Answer in natural language. Considering the relative positions, is white colour dining table above or below abstract rectangle frame on wall? Choose between the following options: above or below
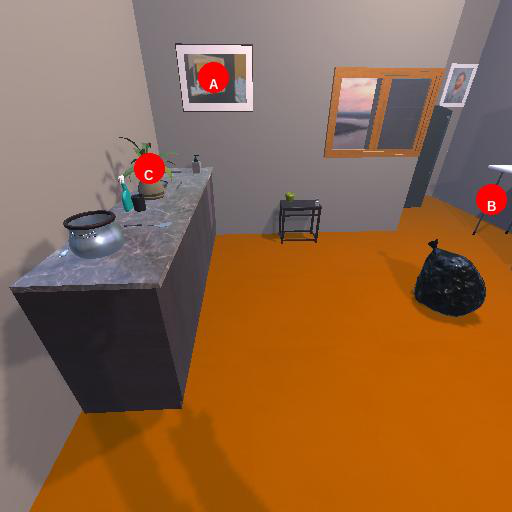
<answer>below</answer>